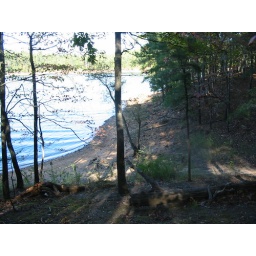
Another one of those beach spots along the trail. Somewhere along here I saw some guys swimming in the lake....in October.